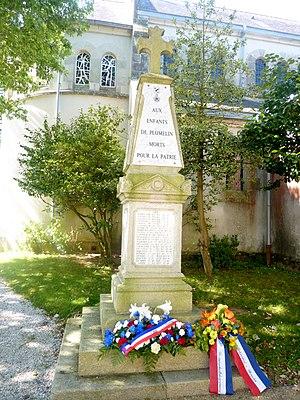
Le monument aux morts de Plomelin
Les monuments aux morts de la guerre 1914-1918 peuvent être surmontés d'éléments symbolisant :
Plomelin [plɔmlɛ̃] est une commune française du département du Finistère, faisant partie de la région Bretagne.